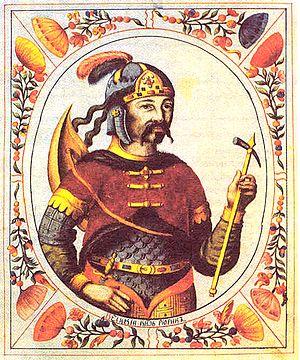
Riourik, parfois également appelé Riurik, Rurik ou encore Rourik, est un prince varègue de la Rus' de Kiev qui règne de 862 à 879. Il est le premier prince de Novgorod et fondateur de la dynastie riourikide qui règne sur la Rus' de Kiev jusqu'en 1240.